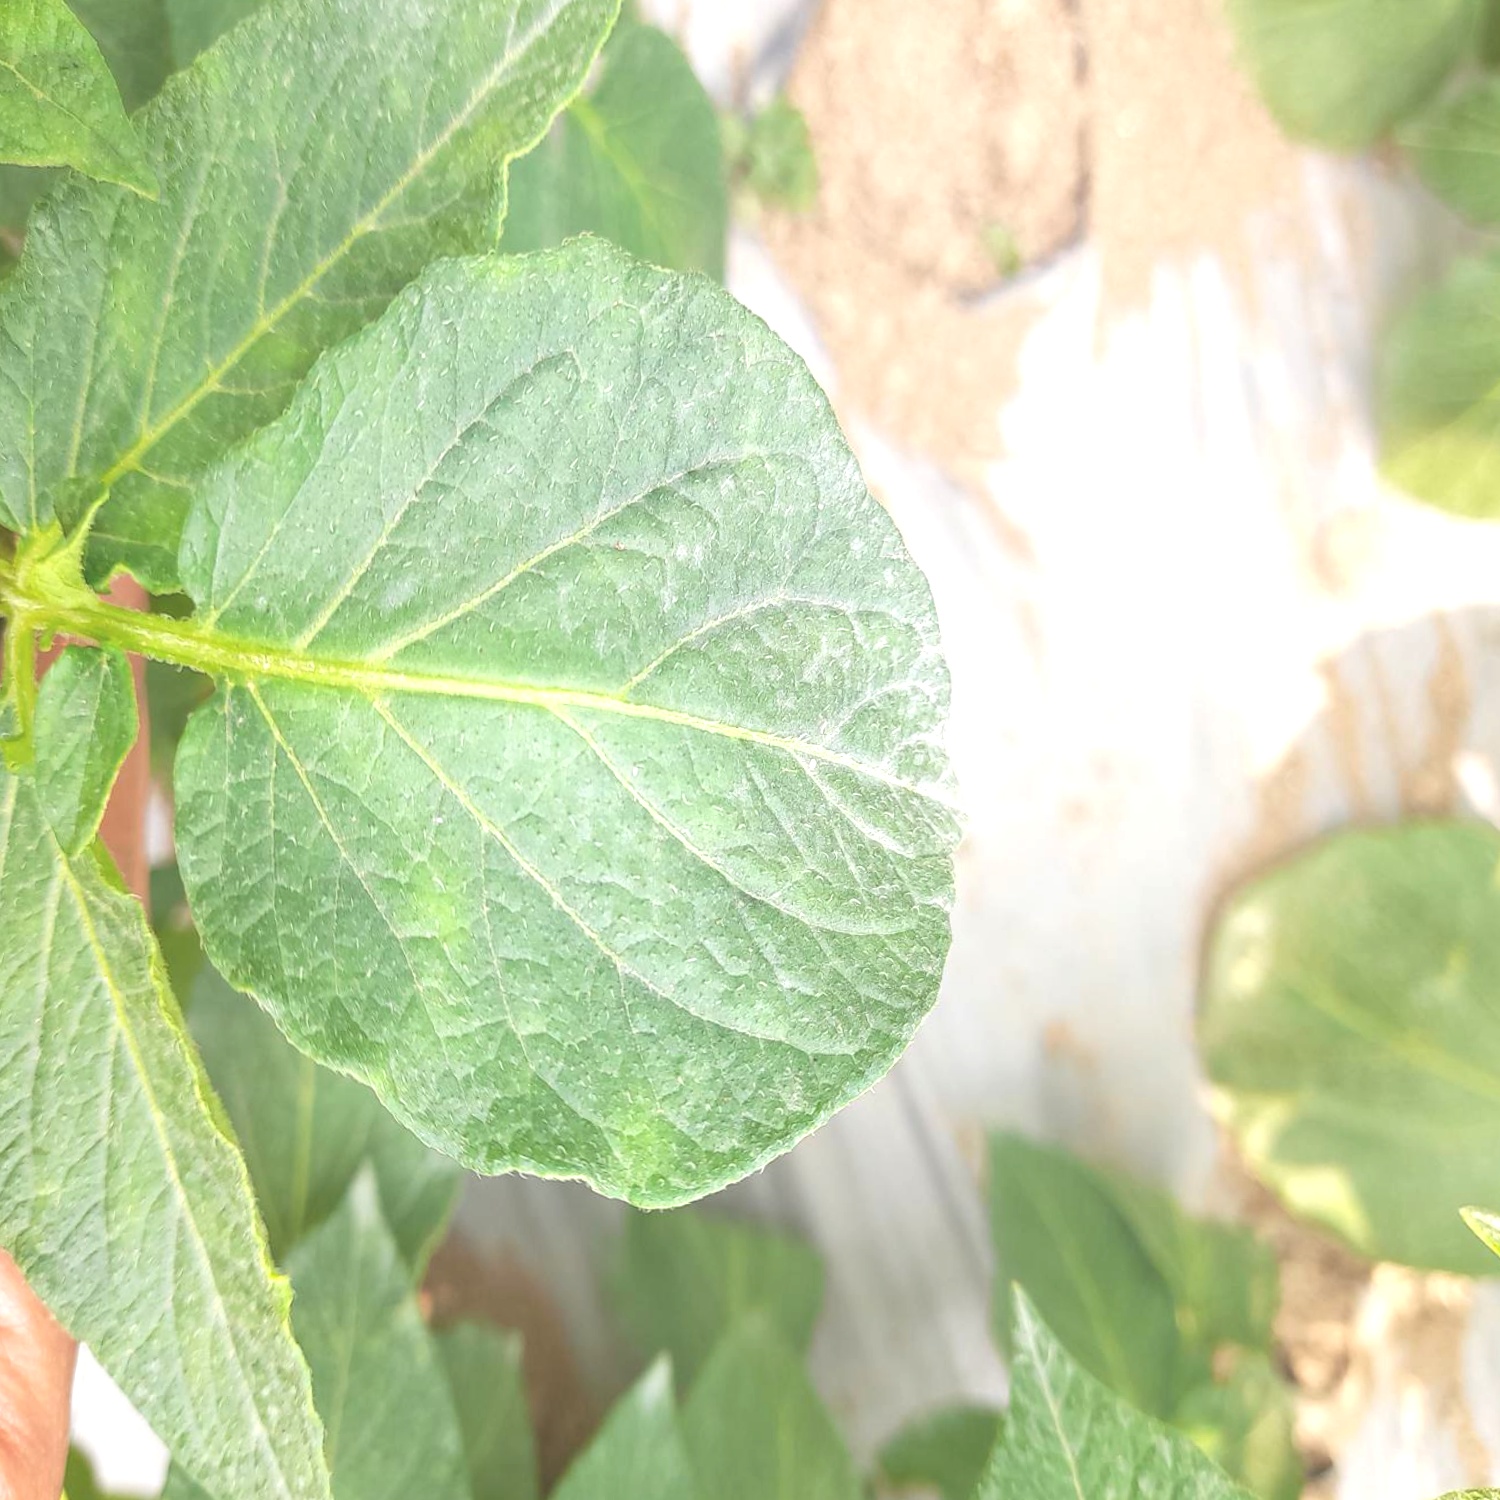
Etiqueta: Virus